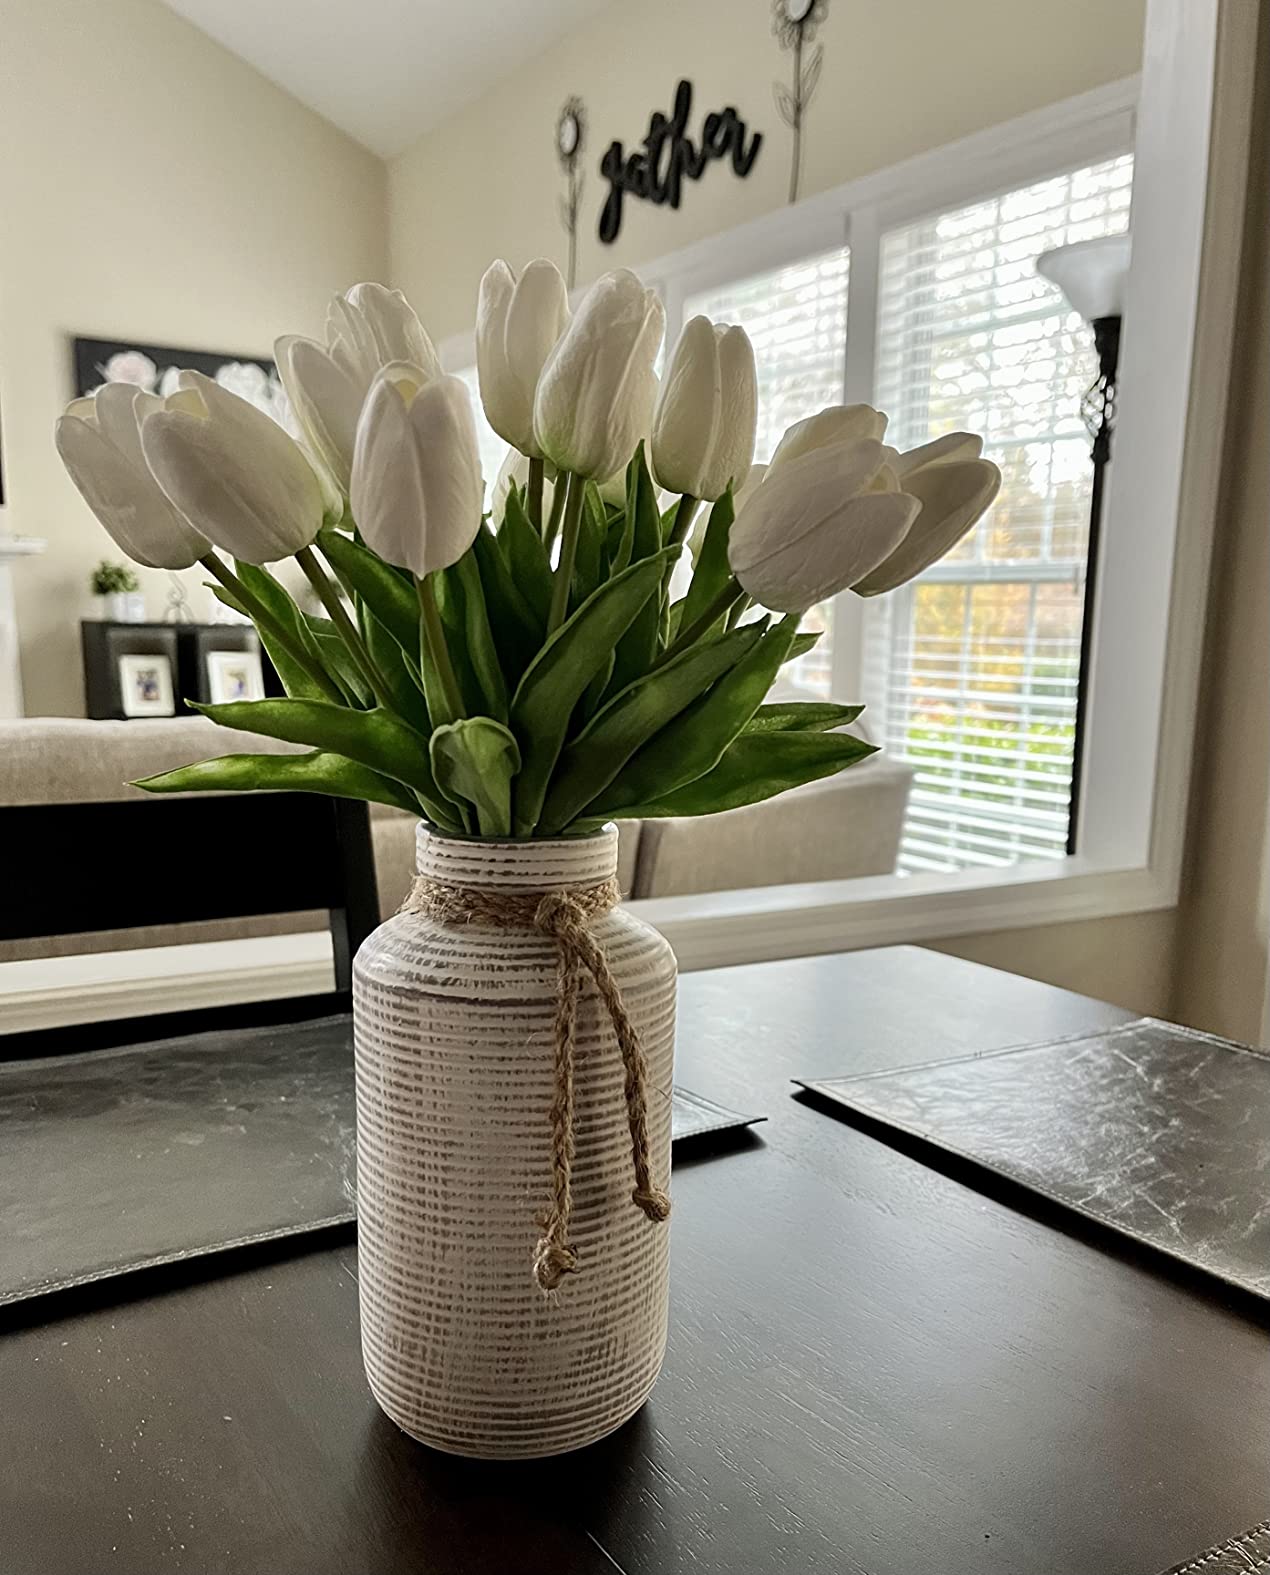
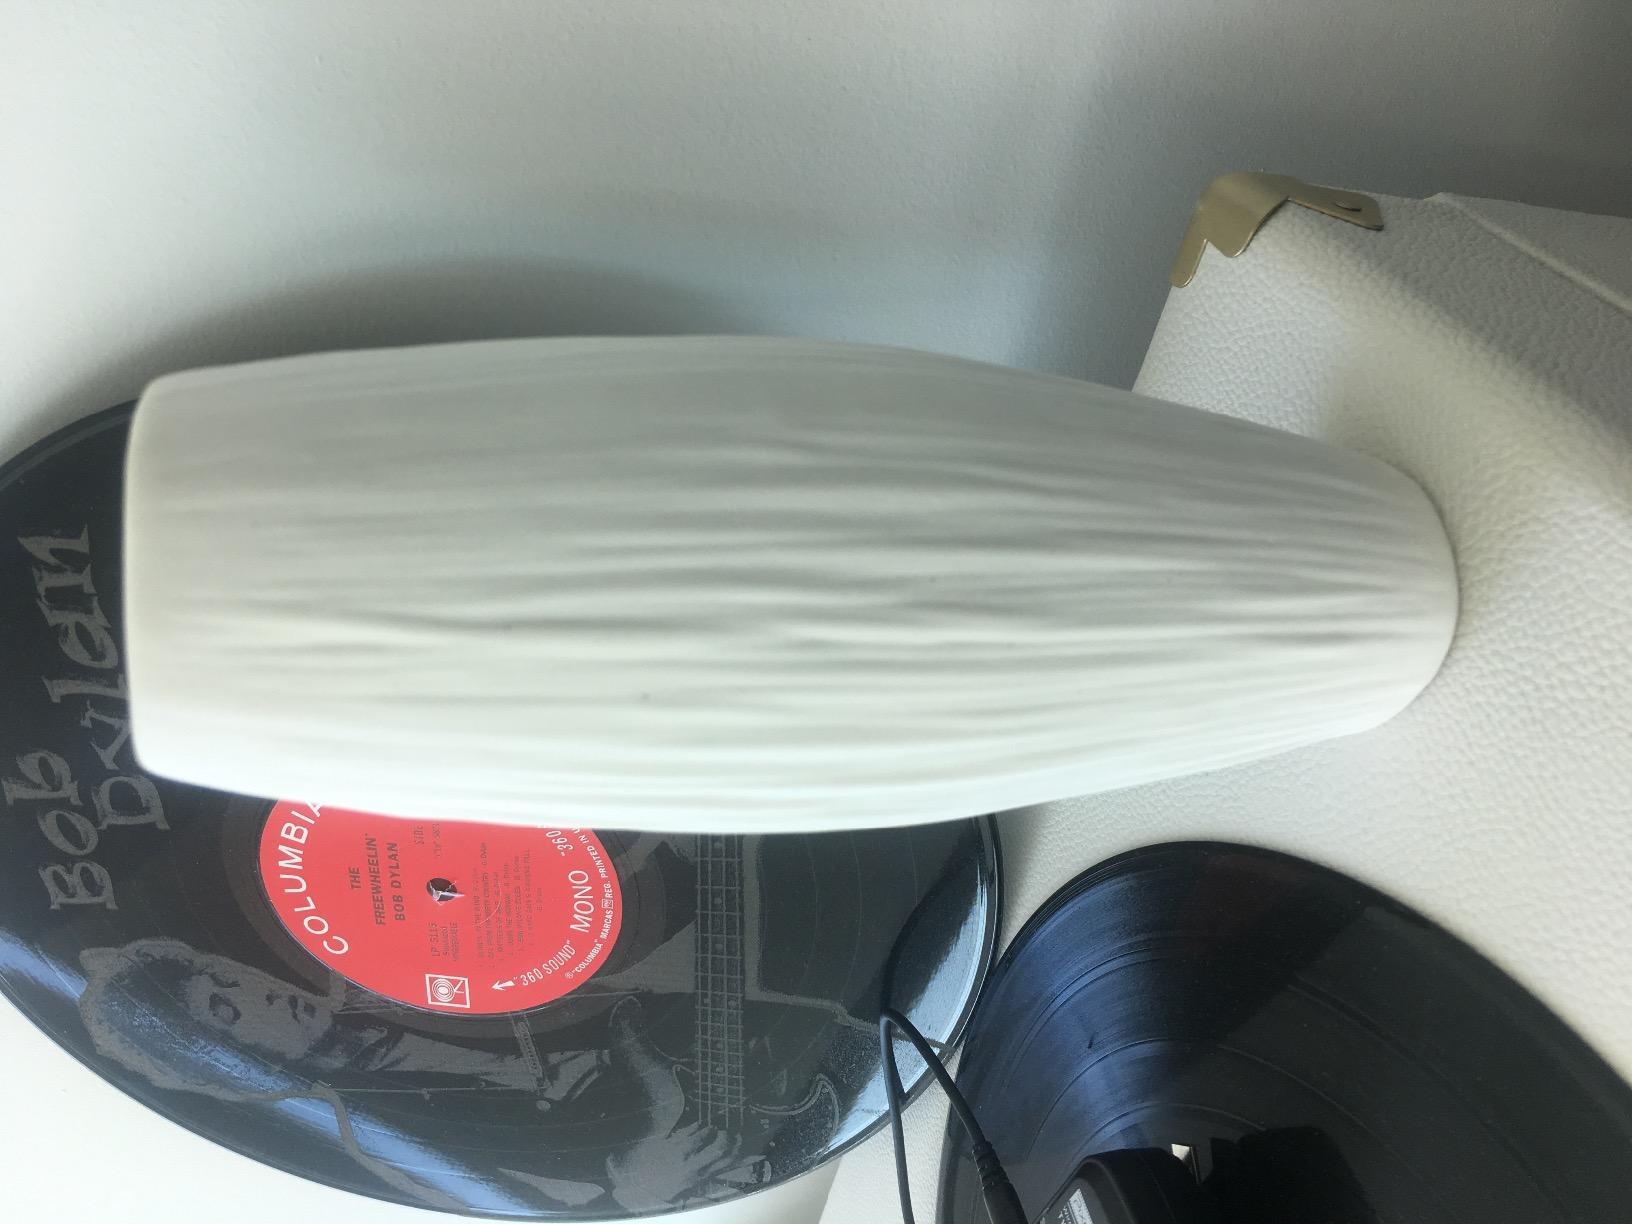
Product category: vase
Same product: no